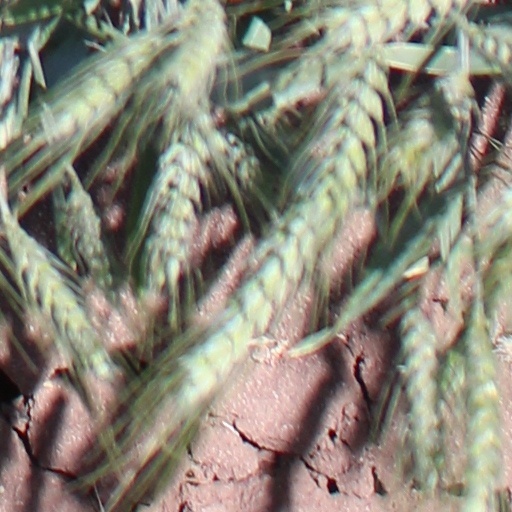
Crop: wheat